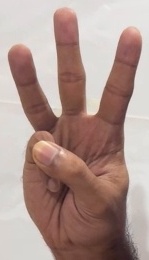
ASL sign: W